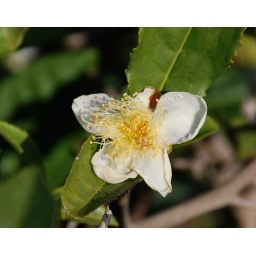
The flower of a tea plant at a plantation near Sochi, Russia in October 2009.